Of Human Feelings

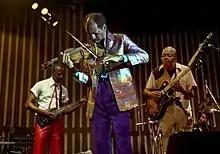
Coleman (middle), accompanied by guitarists Charlie Ellerbee (left) and Bern Nix (right)

Coleman incorporated traditional structures and rhythms, and other elements from the rhythm and blues music he had played early his career. According to Mandel, the album's simple, brisk music was more comparable to a coherent R&B band than jazz fusion. Although Coleman still performed the melodies on a song, he employed two guitarists for contrast to make each pair of guitarist and drummer responsible for either the rhythm or melody. Ellerbee provided accented linear counterpoint and Nix played variations of the song's melody, while Denardo Coleman and Weston played both polyrhythms and backbeats. On songs such as "Jump Street" and "Love Words", Ellerbee incorporated distortion into his guitar playing, which gave the songs a thicker texture. Tacuma and Ornette Coleman's instrumental responses were played as the foreground to the less prominent guitars. McRae remarked that Coleman and Prime Time exchanged "directional hints" throughout the songs, as one player changed key and the others modulated accordingly. The band made no attempt to harmonize their radically different parts while playing.